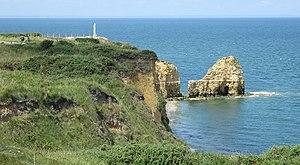
Pointe du Hoc, Août 2009 Nrf: Pouainte du Ho, Août 2009
Cricqueville-en-Bessin est une commune française, située dans le département du Calvados en région Normandie, peuplée de 194 habitants.